MLB Speedway Classic

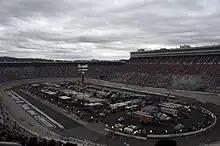
Interior of Bristol Motor Speedway

On August 6, 2024, reports surfaced that the Braves and Reds would play a game at Bristol Motor Speedway in 2025. Three days later, on August 9, MLB revealed the game would be happening, under the name, Speedway Classic '25.